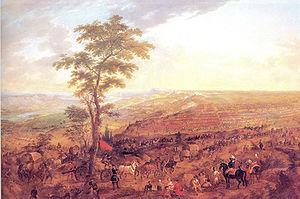
La bataille d'Almenar est un épisode de la guerre de Succession d'Espagne qui eut lieu le 27 juillet 1710. Elle opposa les troupes de Philippe V à celles de l'archiduc Charles. Les armées de Philippe V, vaincues, durent évacuer la Catalogne et se replier sur l'Èbre.